Nils Edén

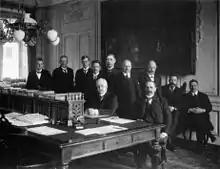
Edén (seated, third from right) with most of his cabinet,

Edén led the Liberals to heavy gains in the election of 1917. Between them, the Liberals and Social Democrats held a clear majority in the Second Chamber. Nonetheless, King Gustaf V invited the liberal-conservative Johan Widén to form a government. However, the conservatives were unable to line up enough support to form a government. It was now clear that a king could no longer appoint a government dependent solely on him, nor could he keep it in office against the will of the Riksdag. With no choice but to appoint a Liberal as prime minister, Gustaf invited Edén to form a government. He formed a coalition with the Social Democrats, led by Hjalmar Branting who became minister for finance.